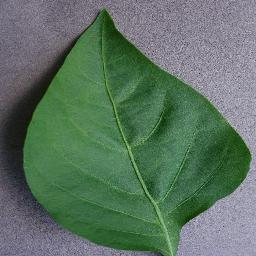
Label: Pepper,_bell___healthy